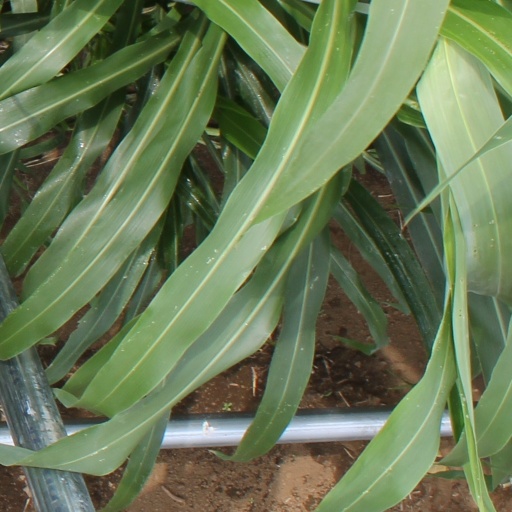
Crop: sorghum